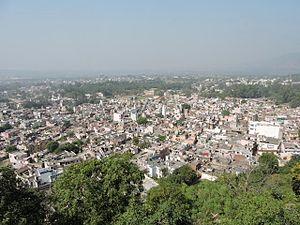
"Nalagarh était un État princier des Indes, aujourd'hui État du Penjab. Conquise par les Britanniques, Nalagarh fut dirigée par des souverains qui portaient le titre de ""radjah"" et qui subsista jusqu'en 1948. Nalagarh fut occupé par le Népal de 1803 à 1815.